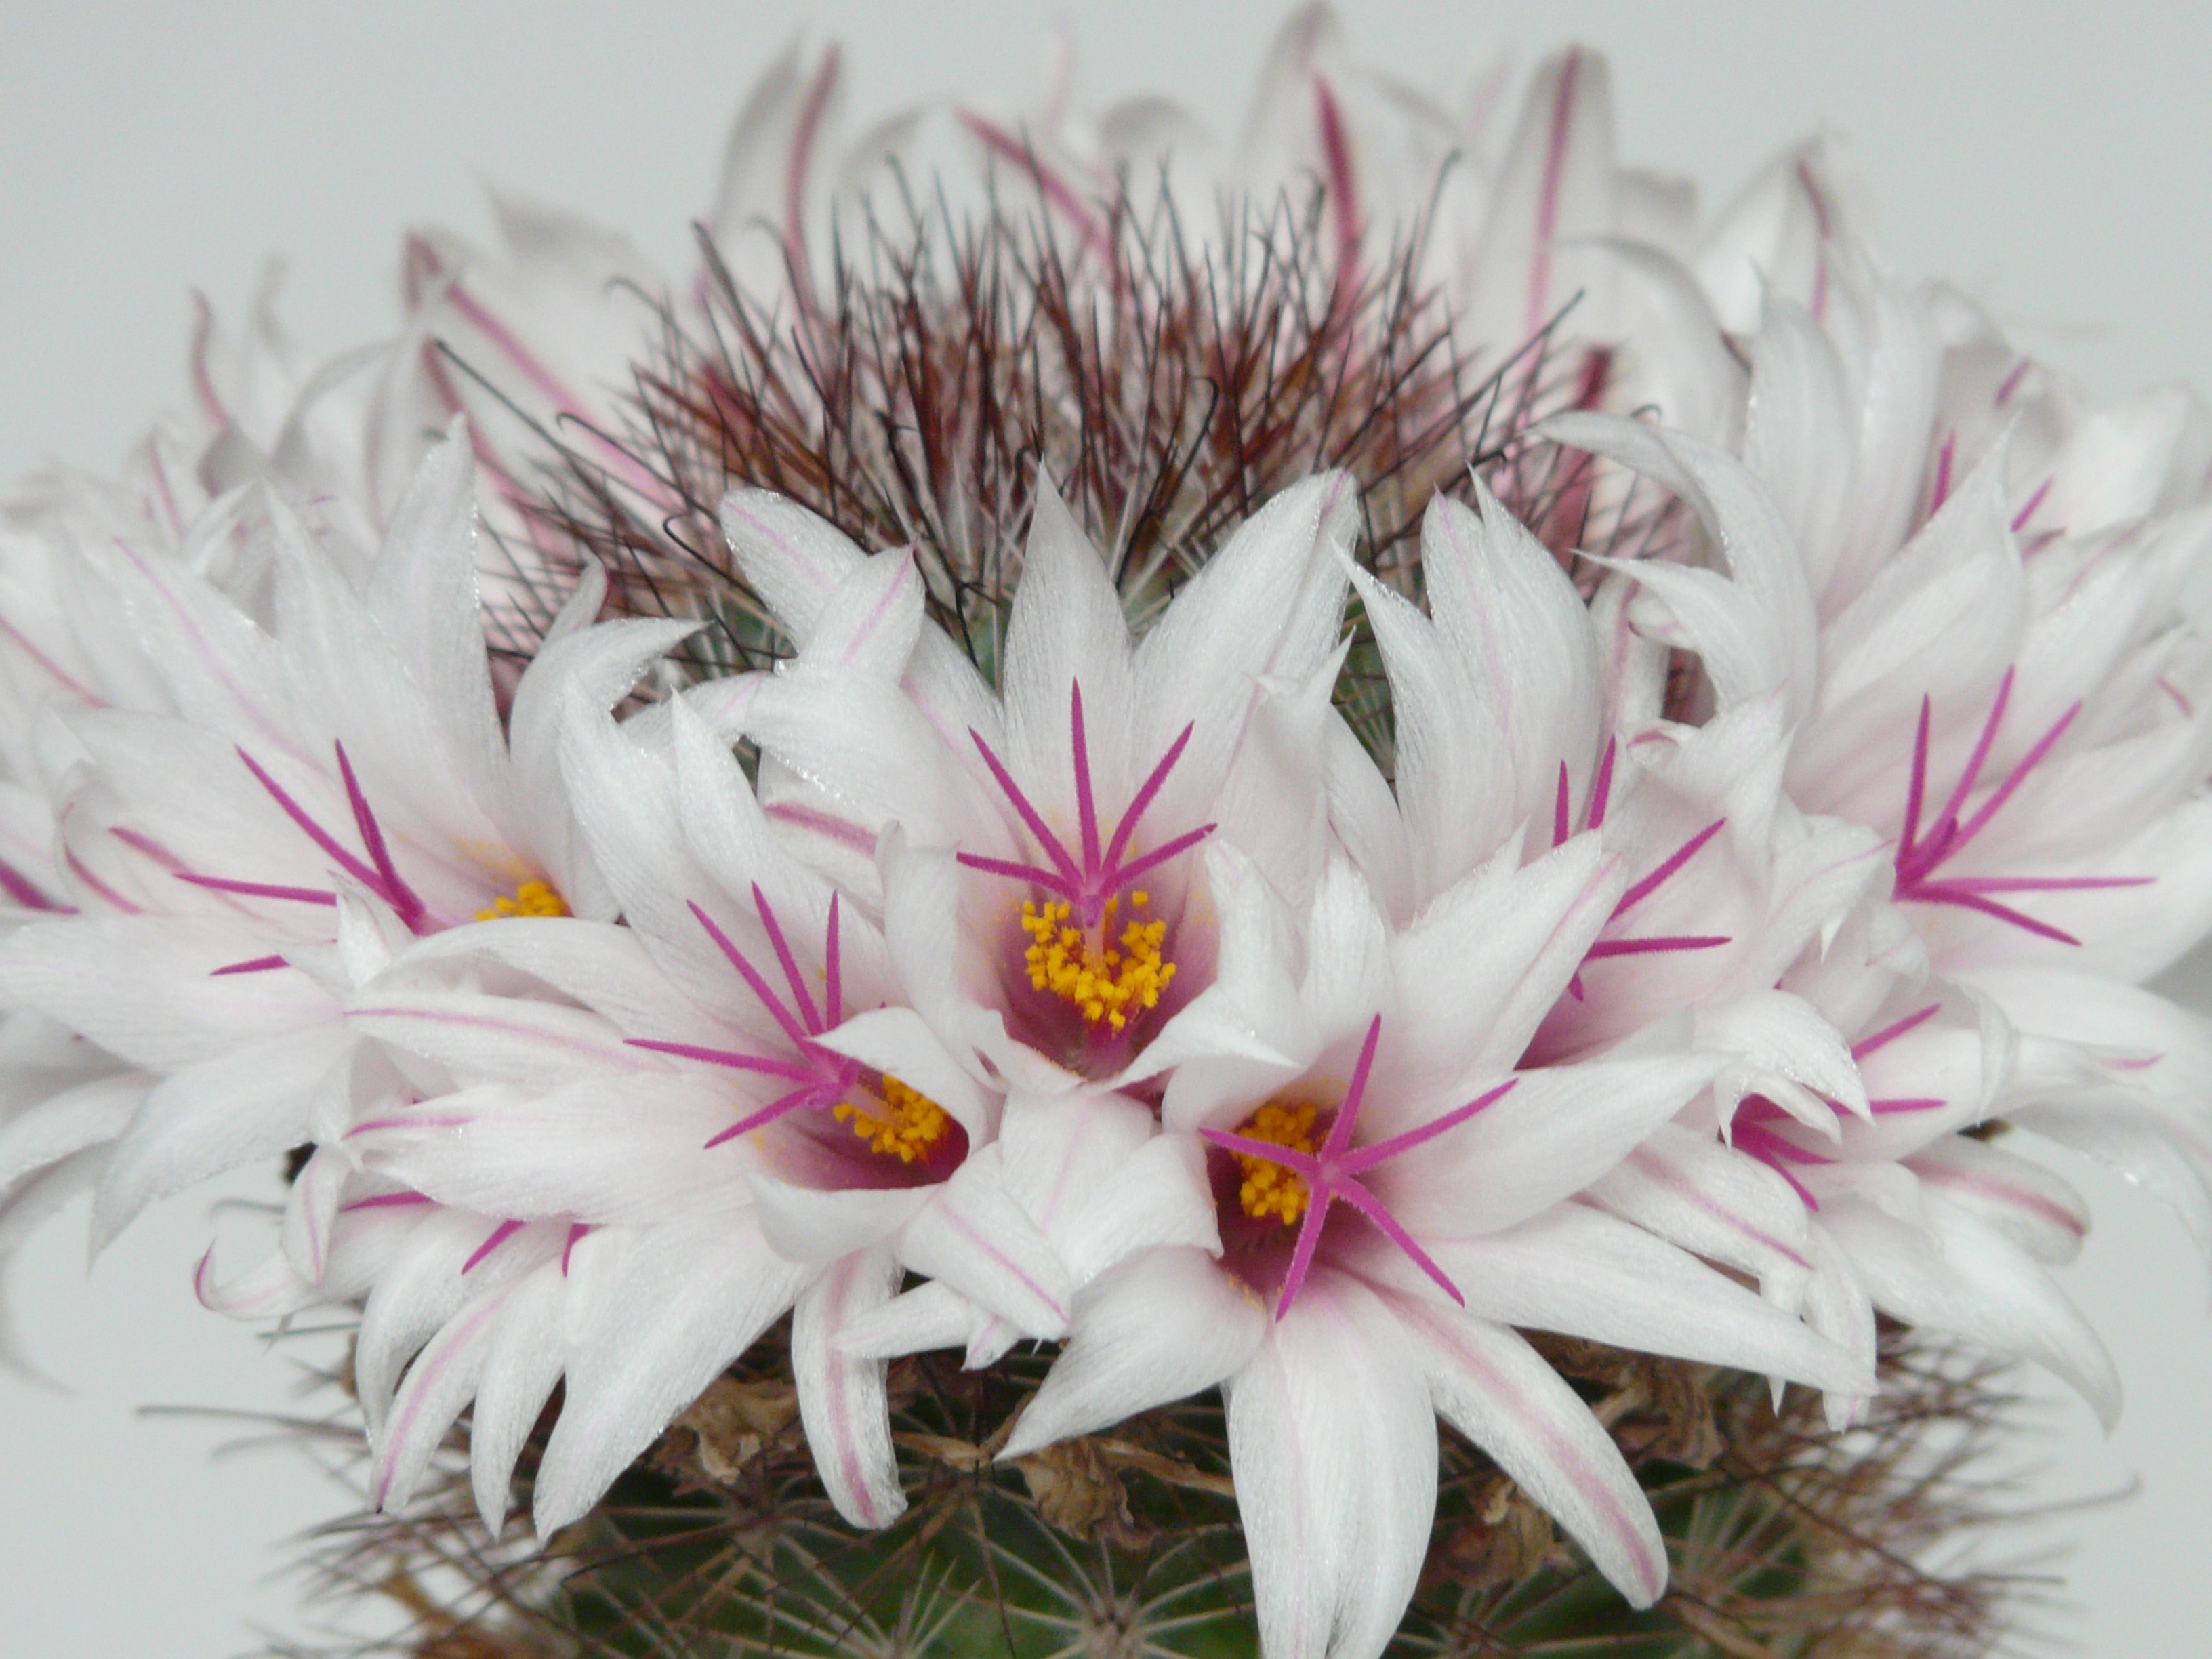
blossom, cactus, plant, white, flower, purple, petal, bloom, pink, flora, flowers, close up, mammillaria, macro photography, flowering plant, cactus greenhouse, flower bouquet, glazed includes, land plant, mammillaria albicans, cactaceae whitish, mammillaria slevinii